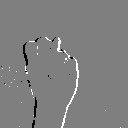
ASL letter: n